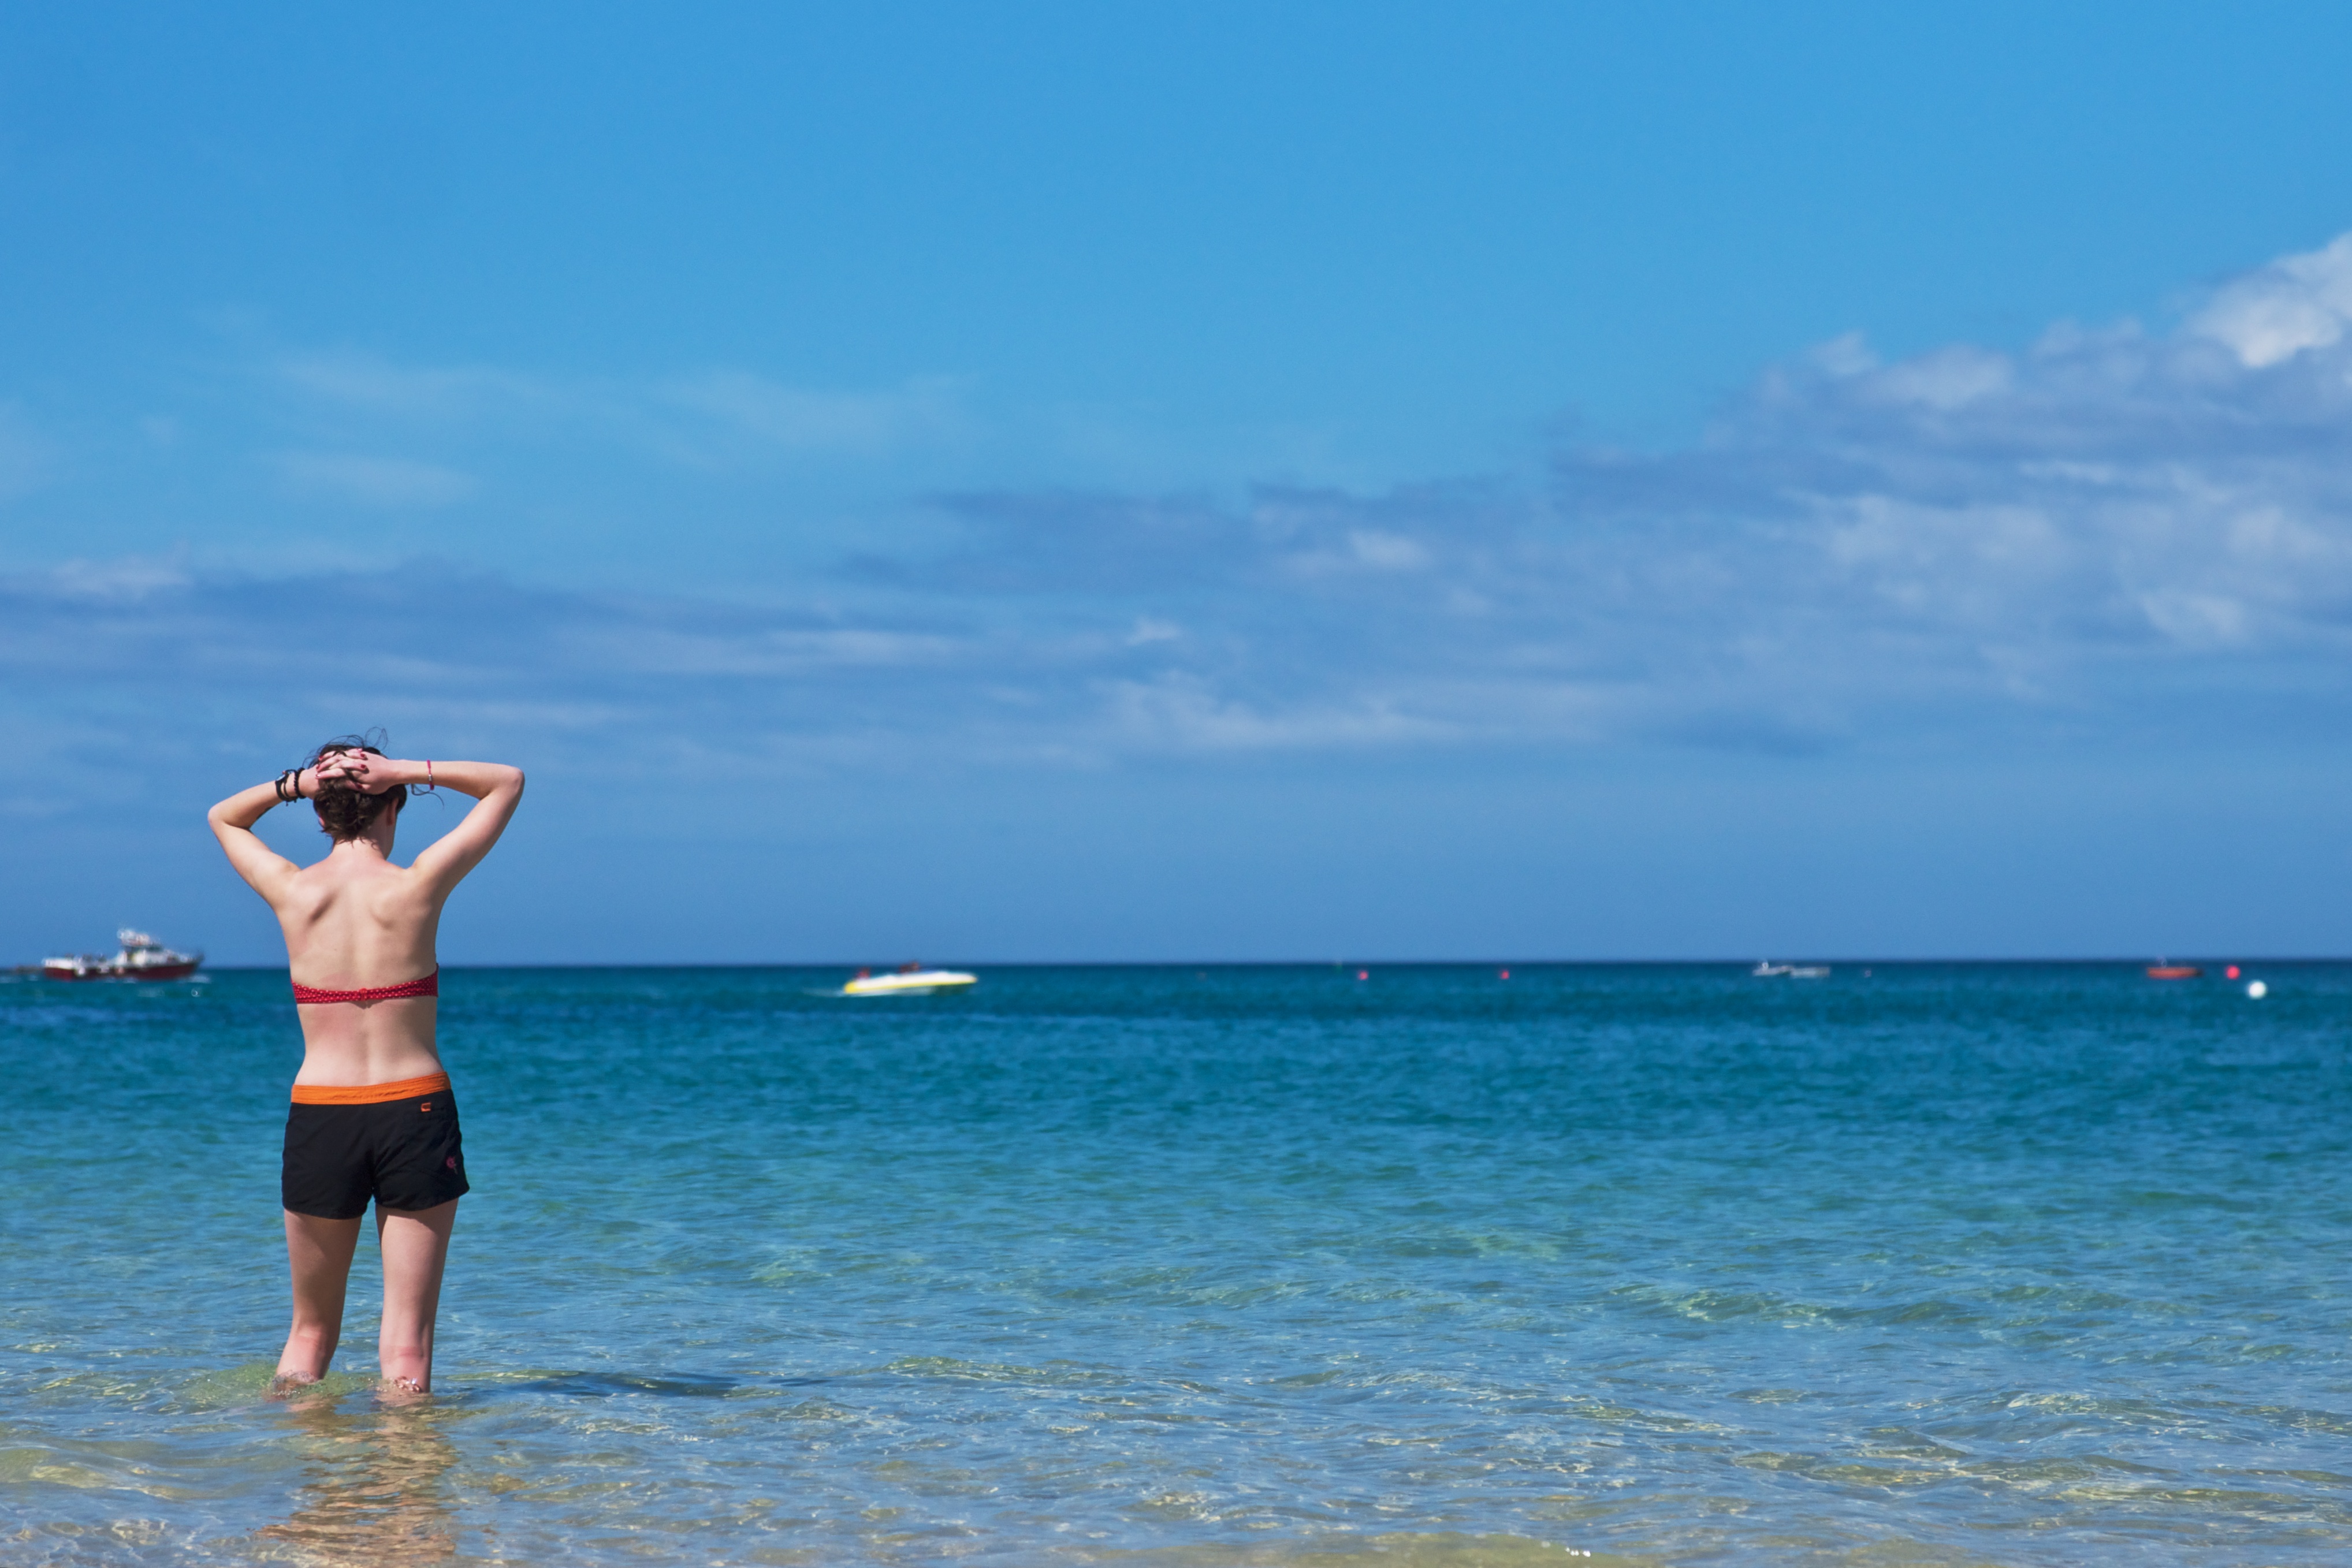
beach, sea, coast, sand, ocean, horizon, people, woman, boat, shore, wave, vacation, bay, blue, body of water, candid, clouds, hands, legs, greatview, caribbean, cornwall, stives, cape, a700, porthminsterbeach